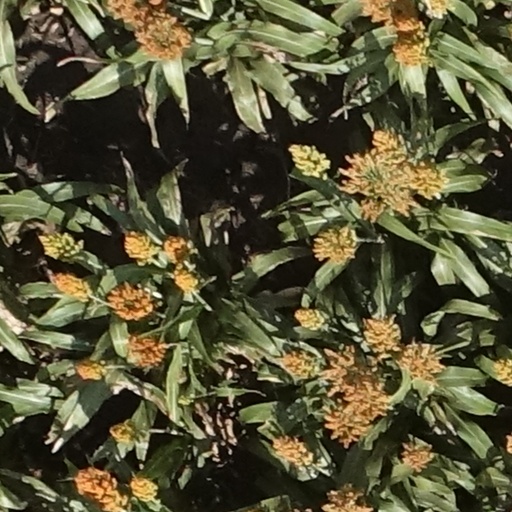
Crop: sorghum